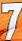
Number: 7